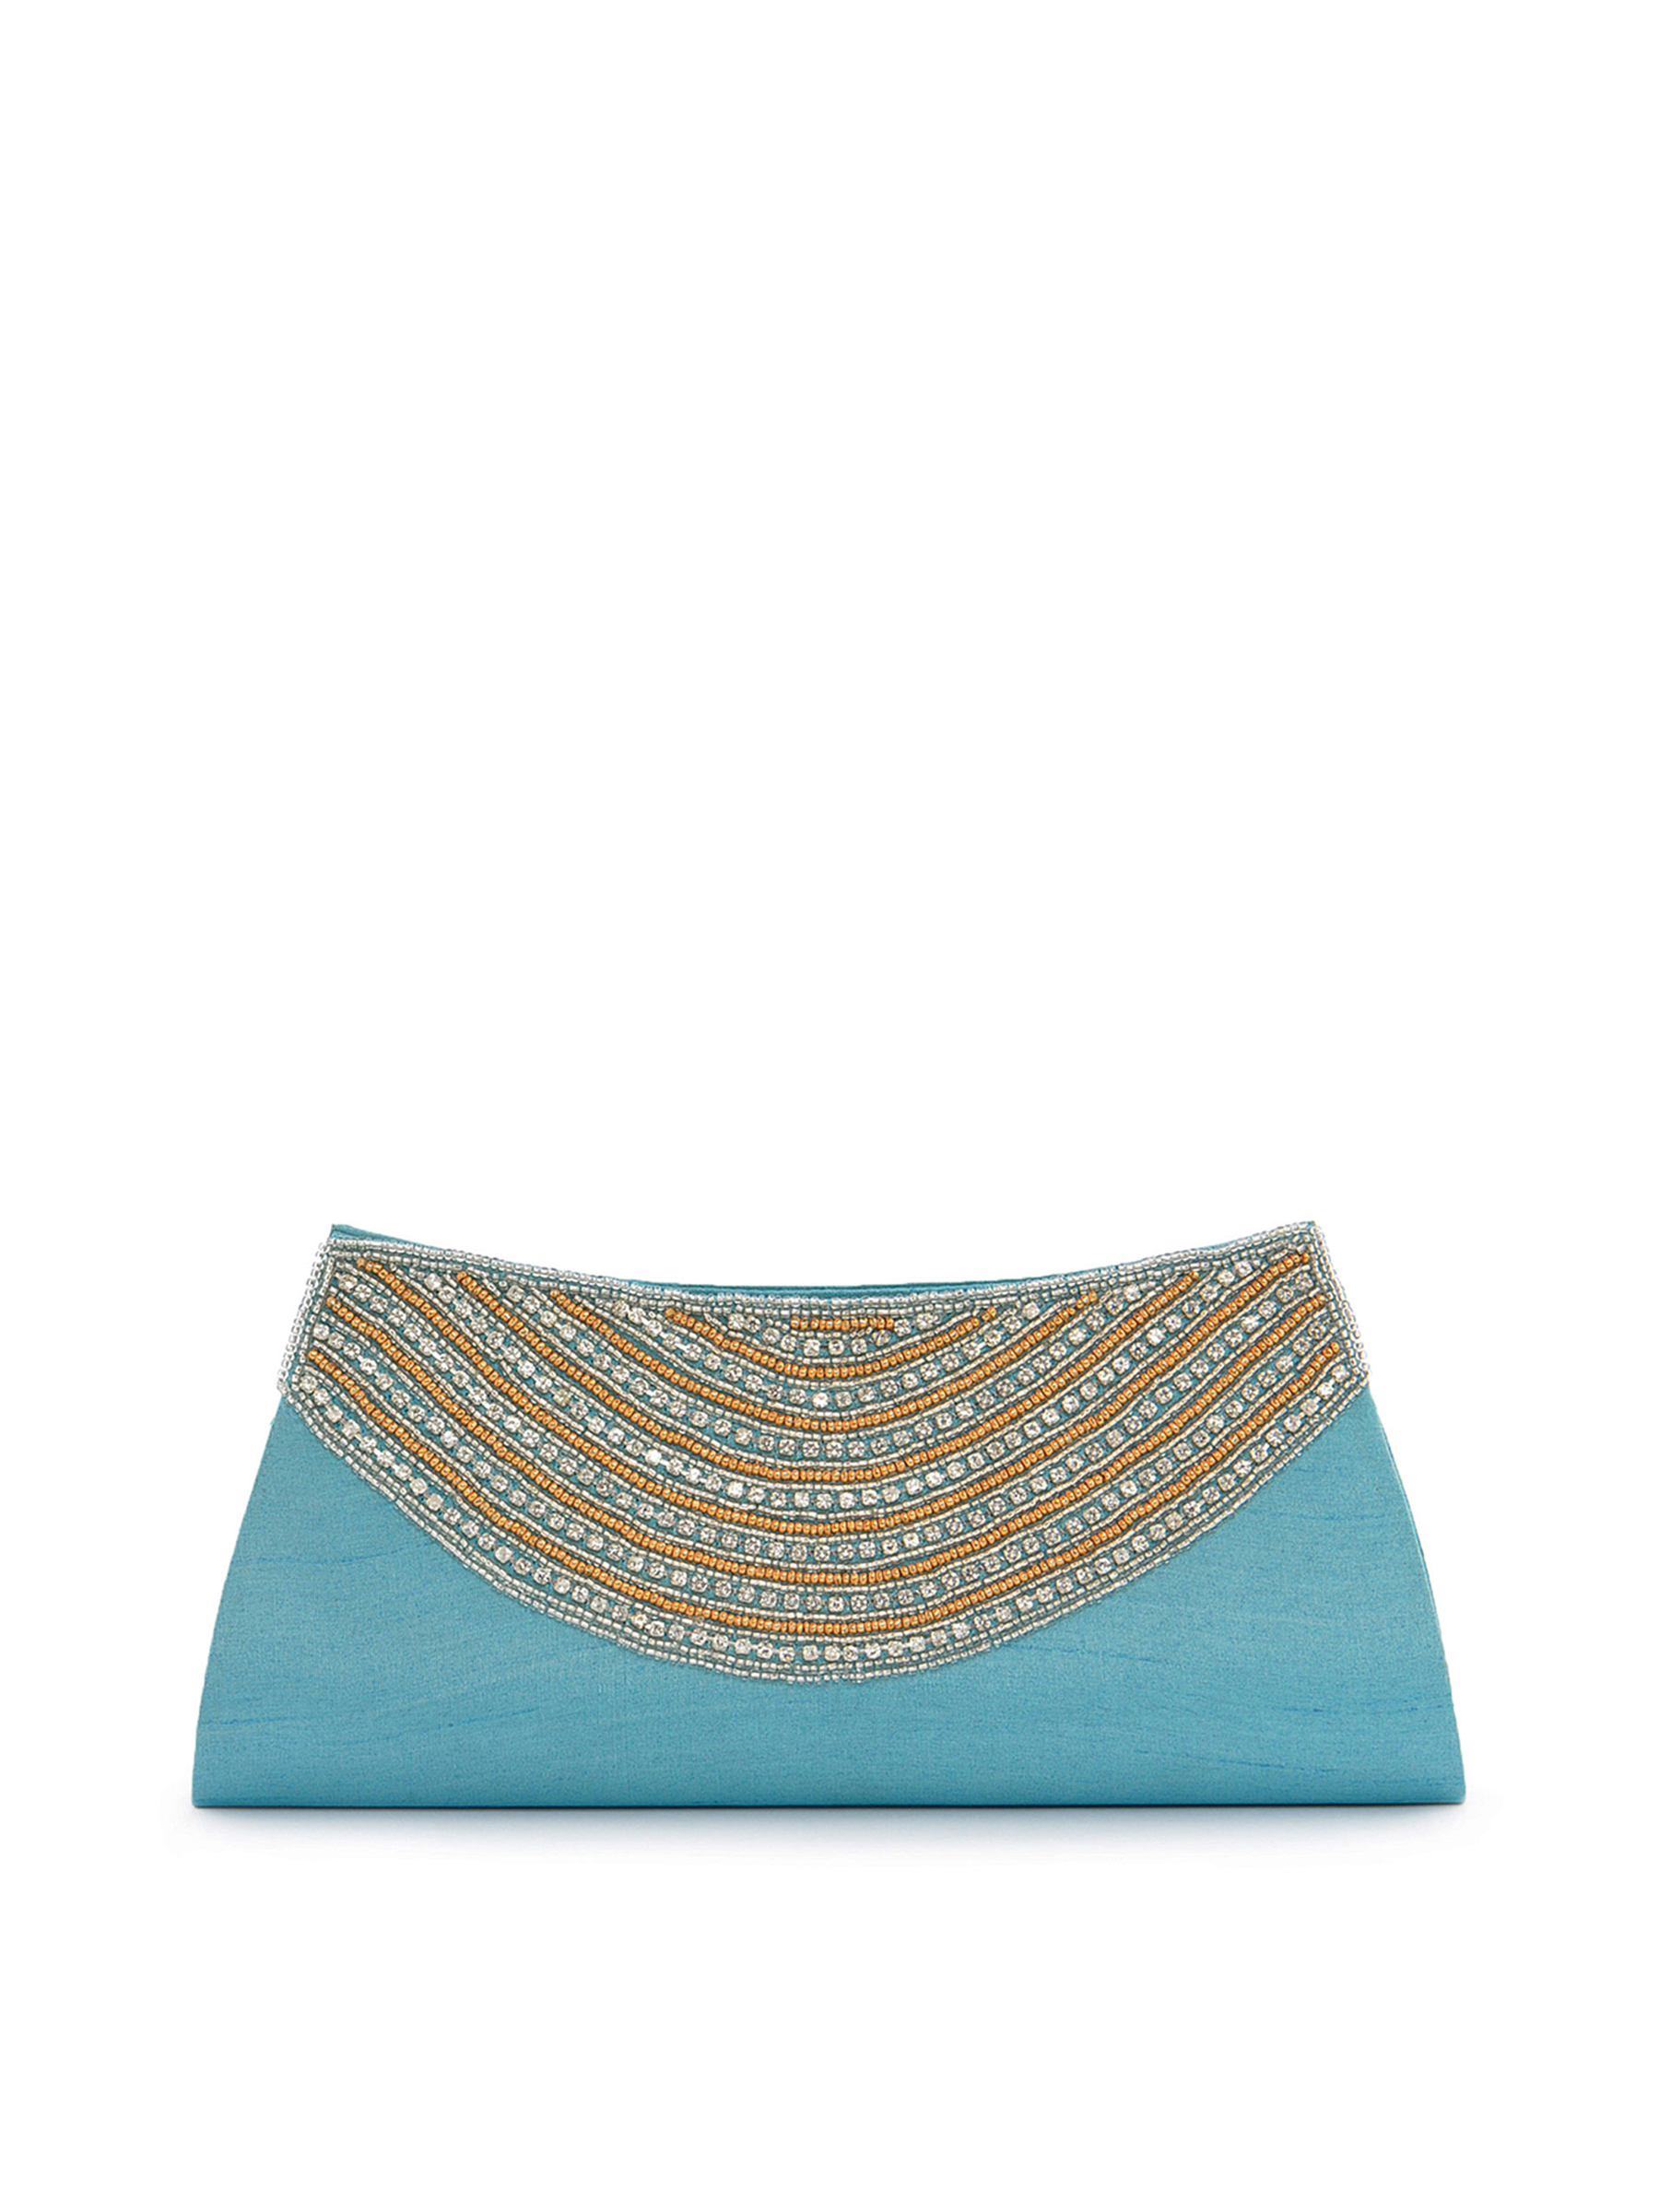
Spice Art Women Small Beads Blue Clutch
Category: Accessories / Bags / Clutches
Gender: Women
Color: Blue
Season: Winter 2015
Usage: Casual